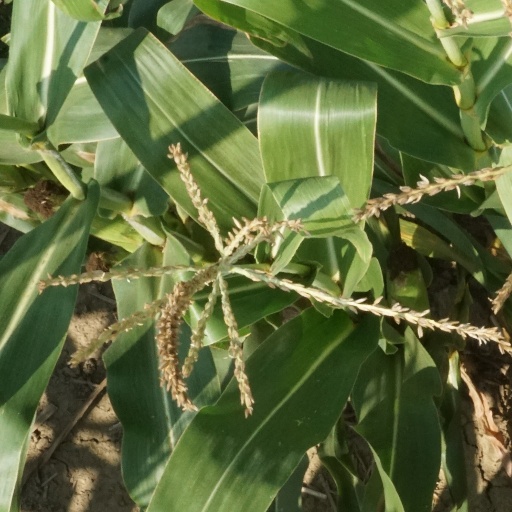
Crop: maize; corn